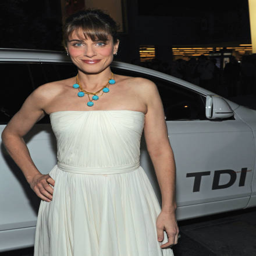
actor arrives in a tdi to the premiere .